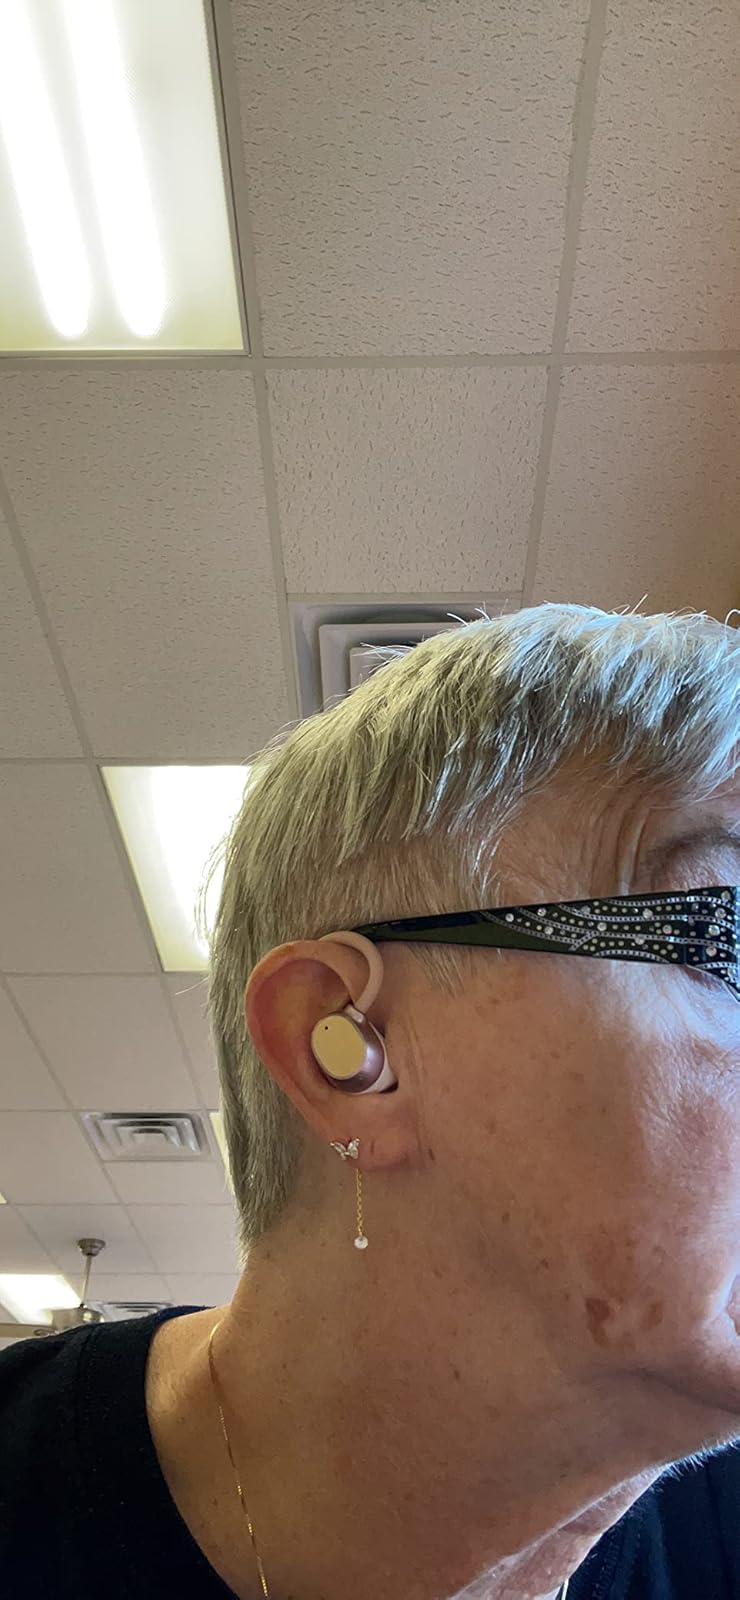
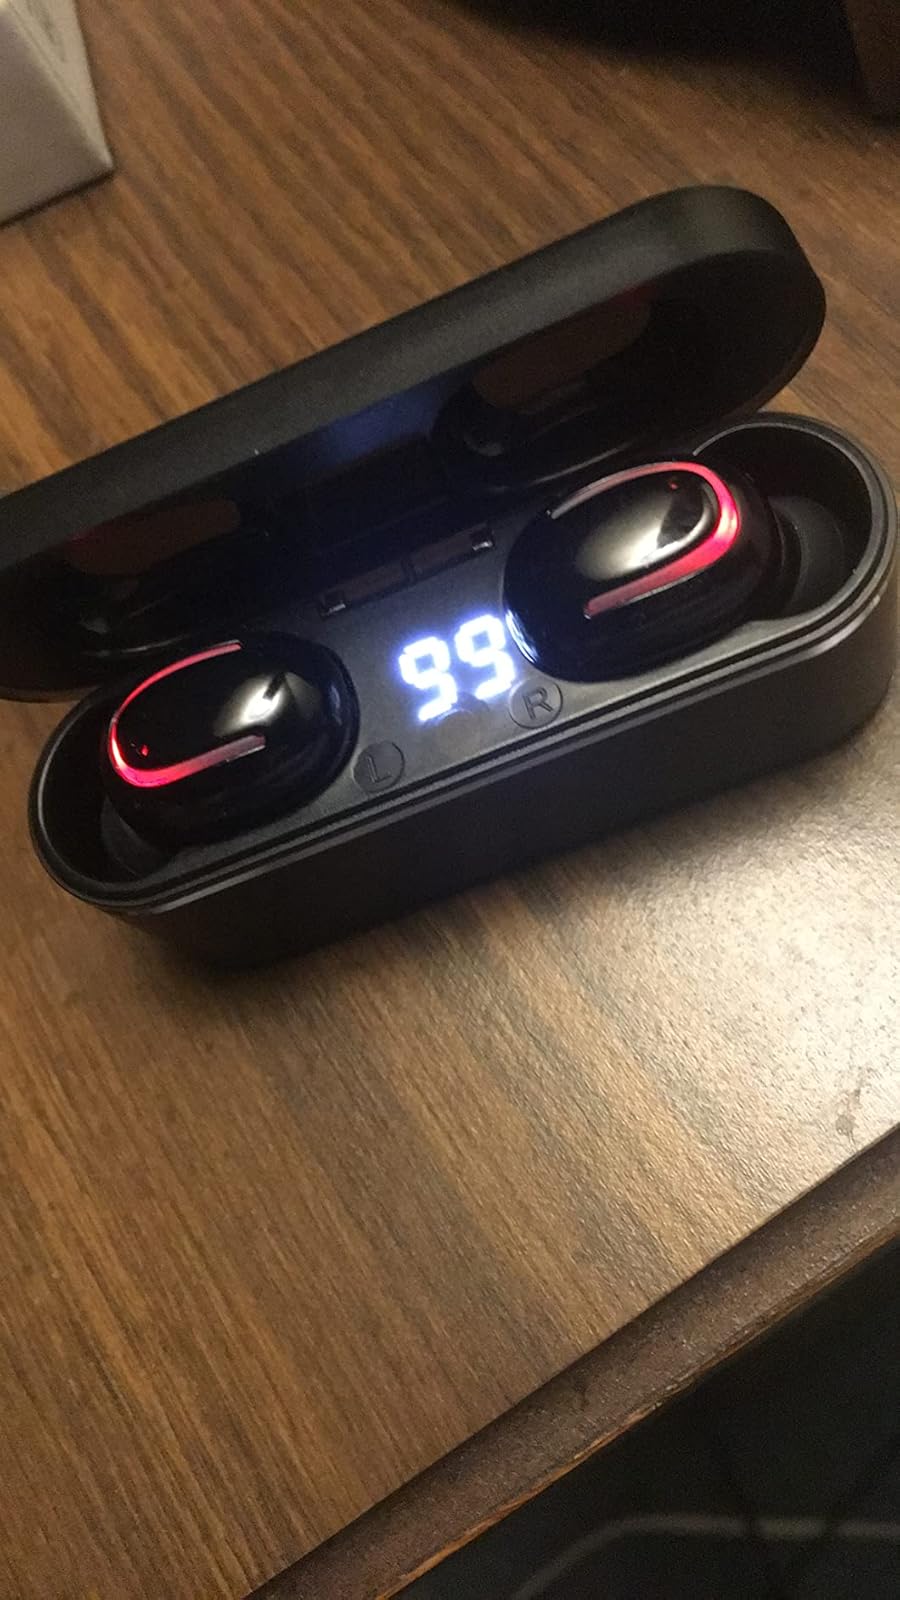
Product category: earbuds
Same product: no